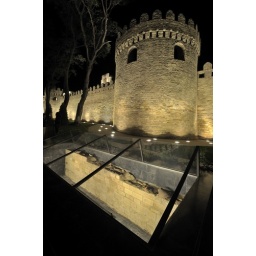
Second city wall in Baku castle